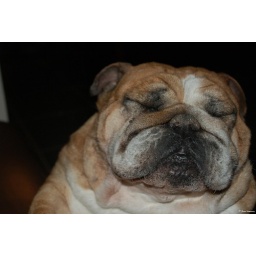
one of my bulldogs marie - een van mijn bulldogen marie. shocked by the flash - geschrokken door flash